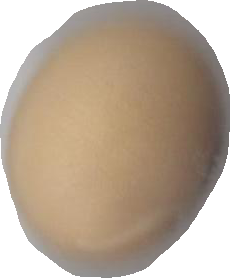
Variety: Dega